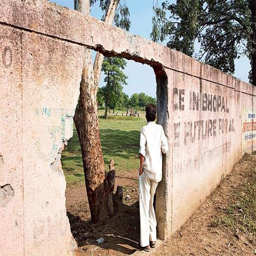
a damaged wall of the compound .